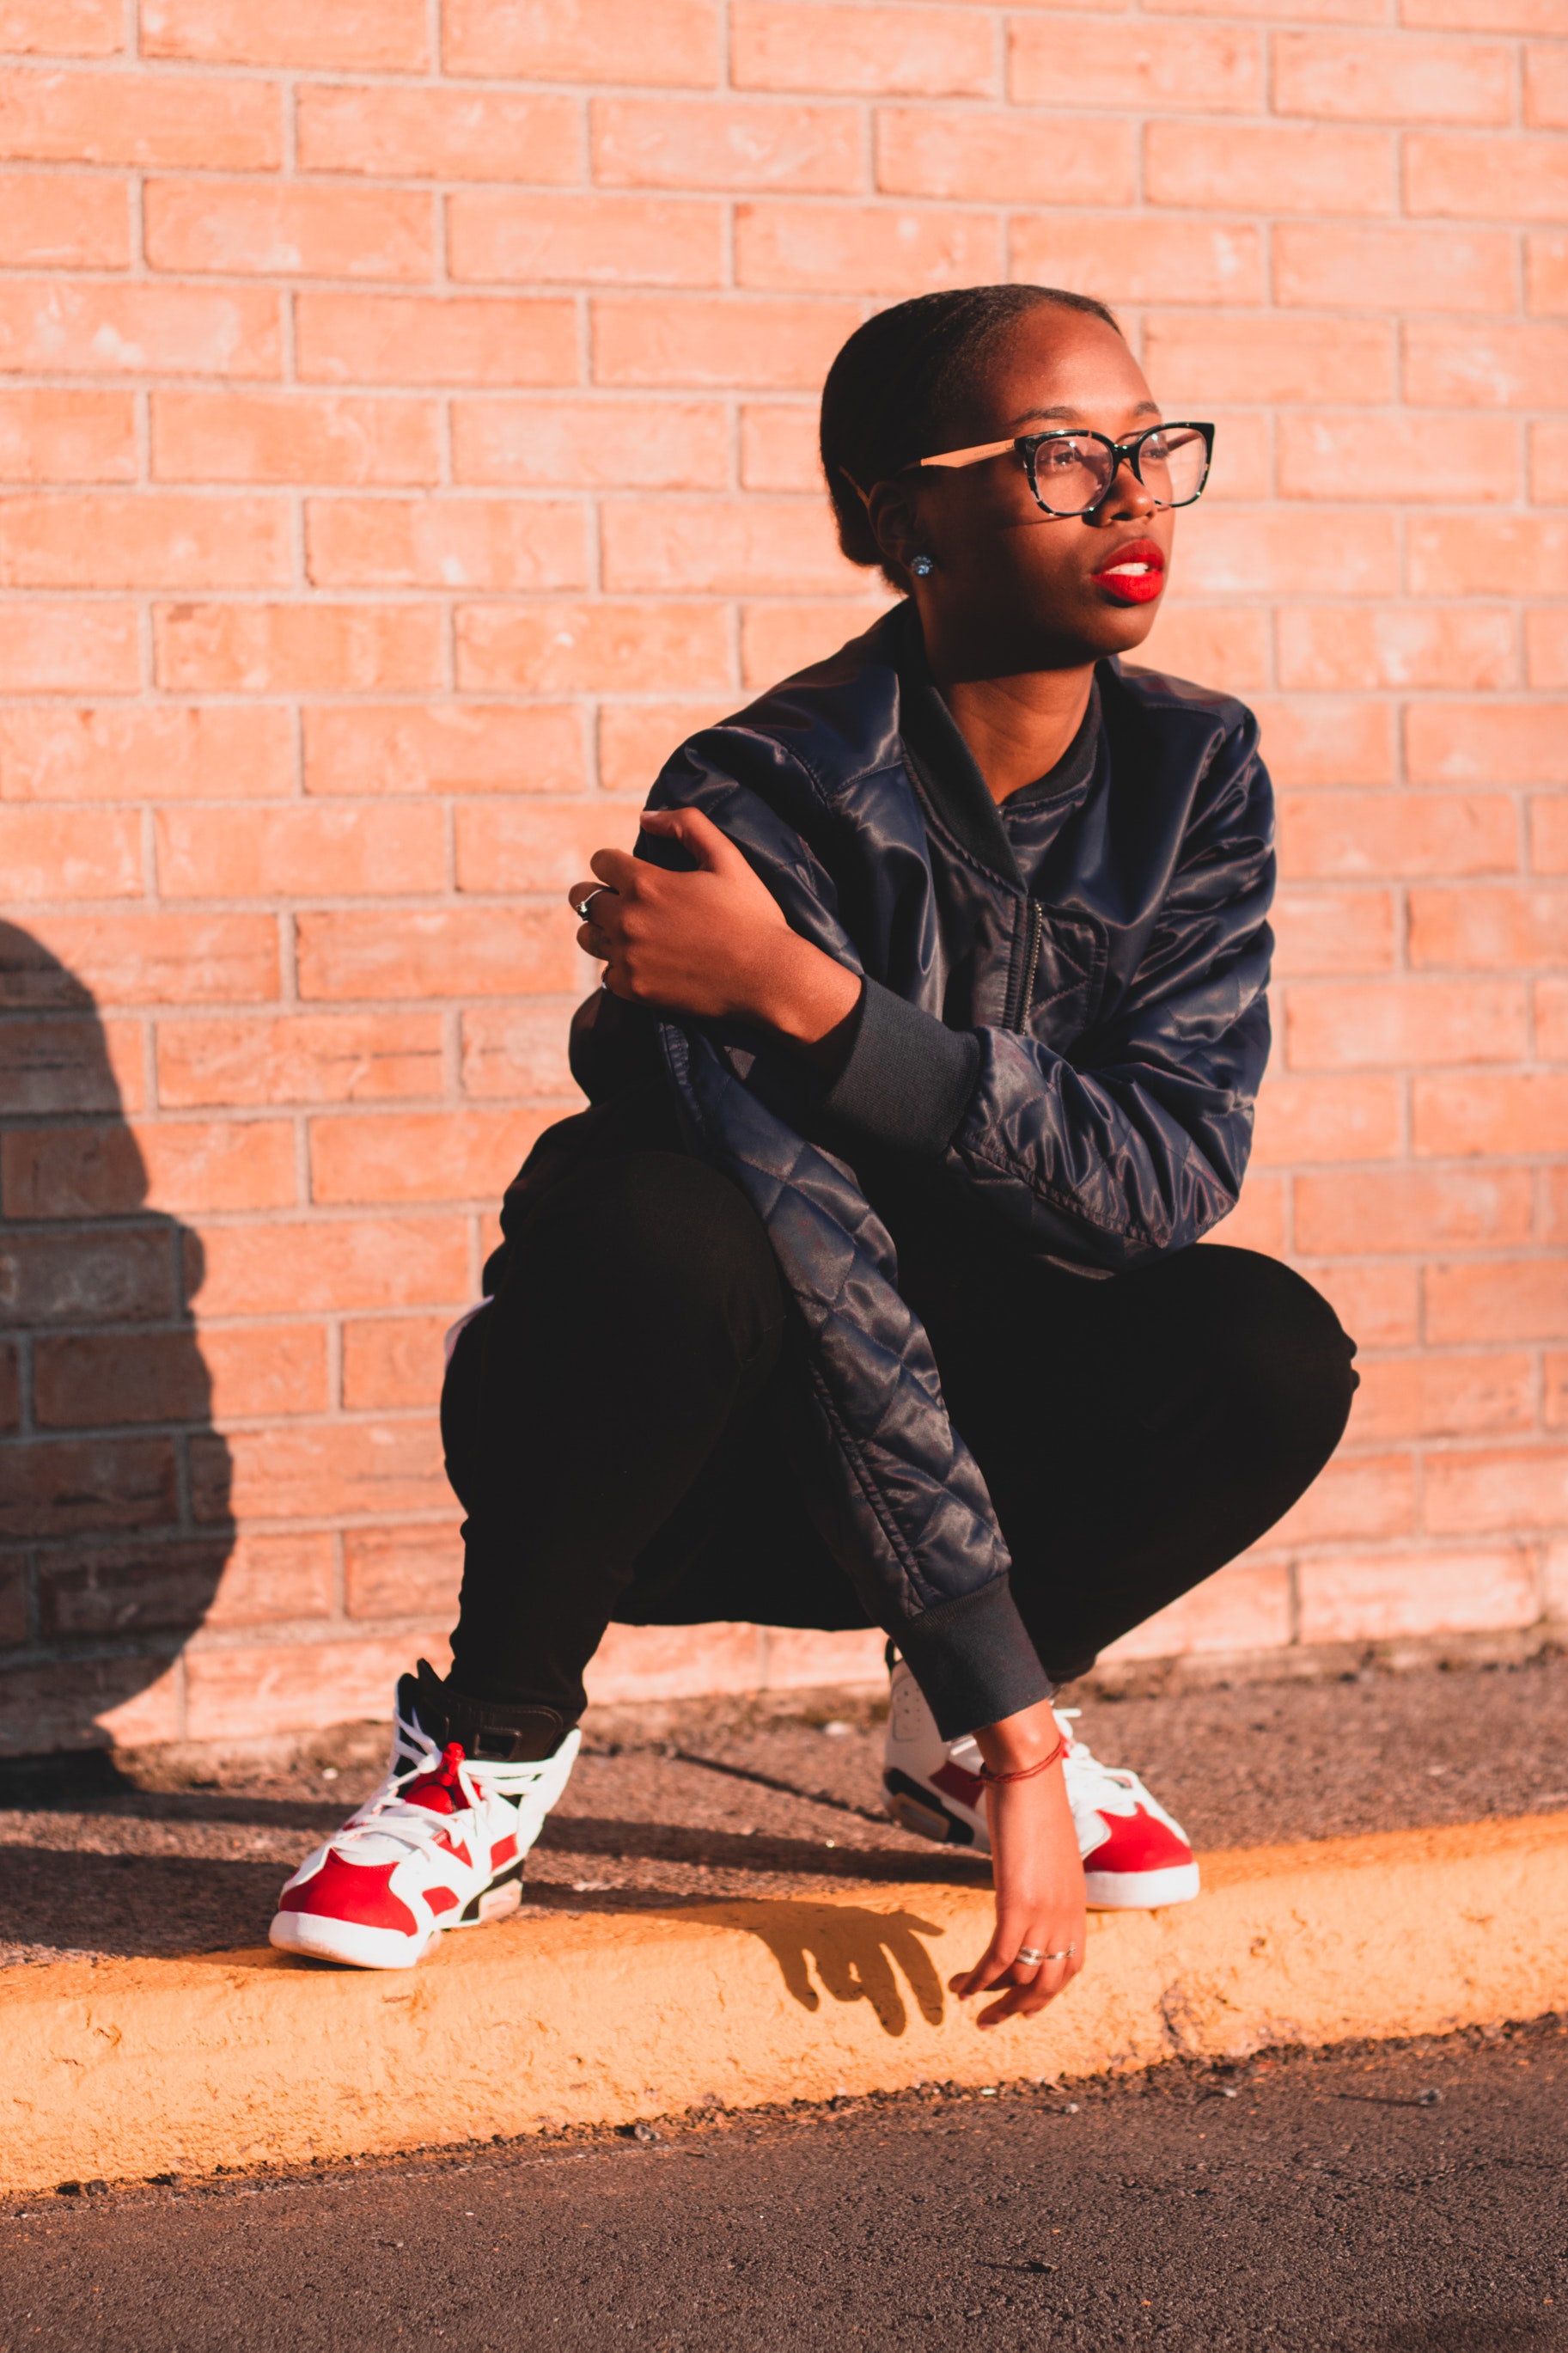
footwear, black, red, pink, sitting, vision care, shoe, glasses, fashion accessory, sunglasses, fashion, cool, headgear, fun, outerwear, girl, eyewear, pattern, trousers